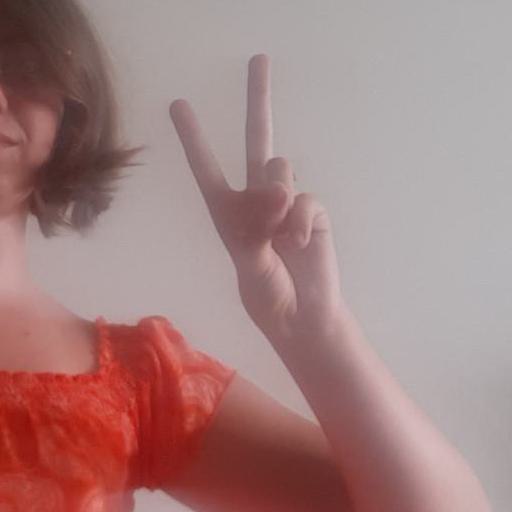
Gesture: peace